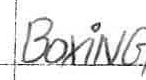
Label: boxing